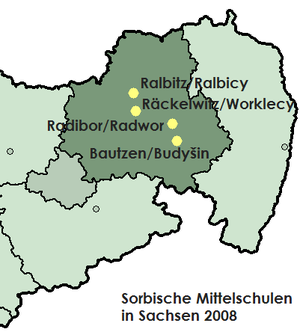
Witaj, est un projet culturel et éducatif visant à promouvoir et enseigner le sorabe aux jeunes Sorabes dans les maternelles et les écoles de Lusace. Ce projet pédagogique offre au public scolaire un enseignement bilingue allemand/sorabe ainsi que des services bilingues. Le projet Witaj concerne toute la Lusace à fort peuplement sorabes, qu'ils soient de Haute-Lusace ou de Basse-Lusace.